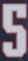
Number: 5